Mark Sheehan

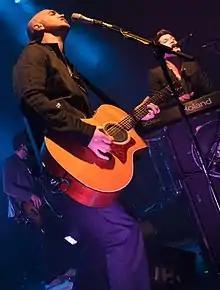
Sheehan performing in Barcelona (2009)

Mark Anthony Sheehan (29 October 1976 – 14 April 2023) was an Irish musician. From 1996 to 2001, he was a member of the boy band Mytown. In 2001, he co-founded and played lead guitar for pop rock band the Script, which he stayed in until his death in 2023.